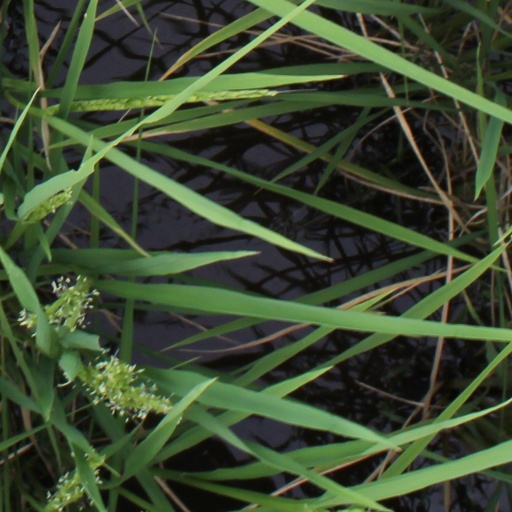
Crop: rice